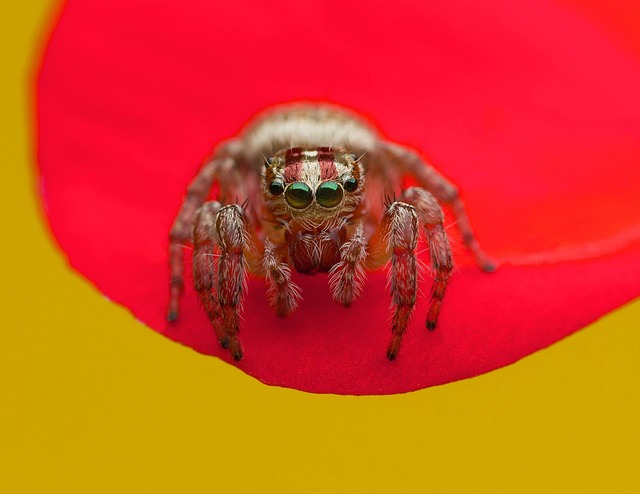
Label: ragno